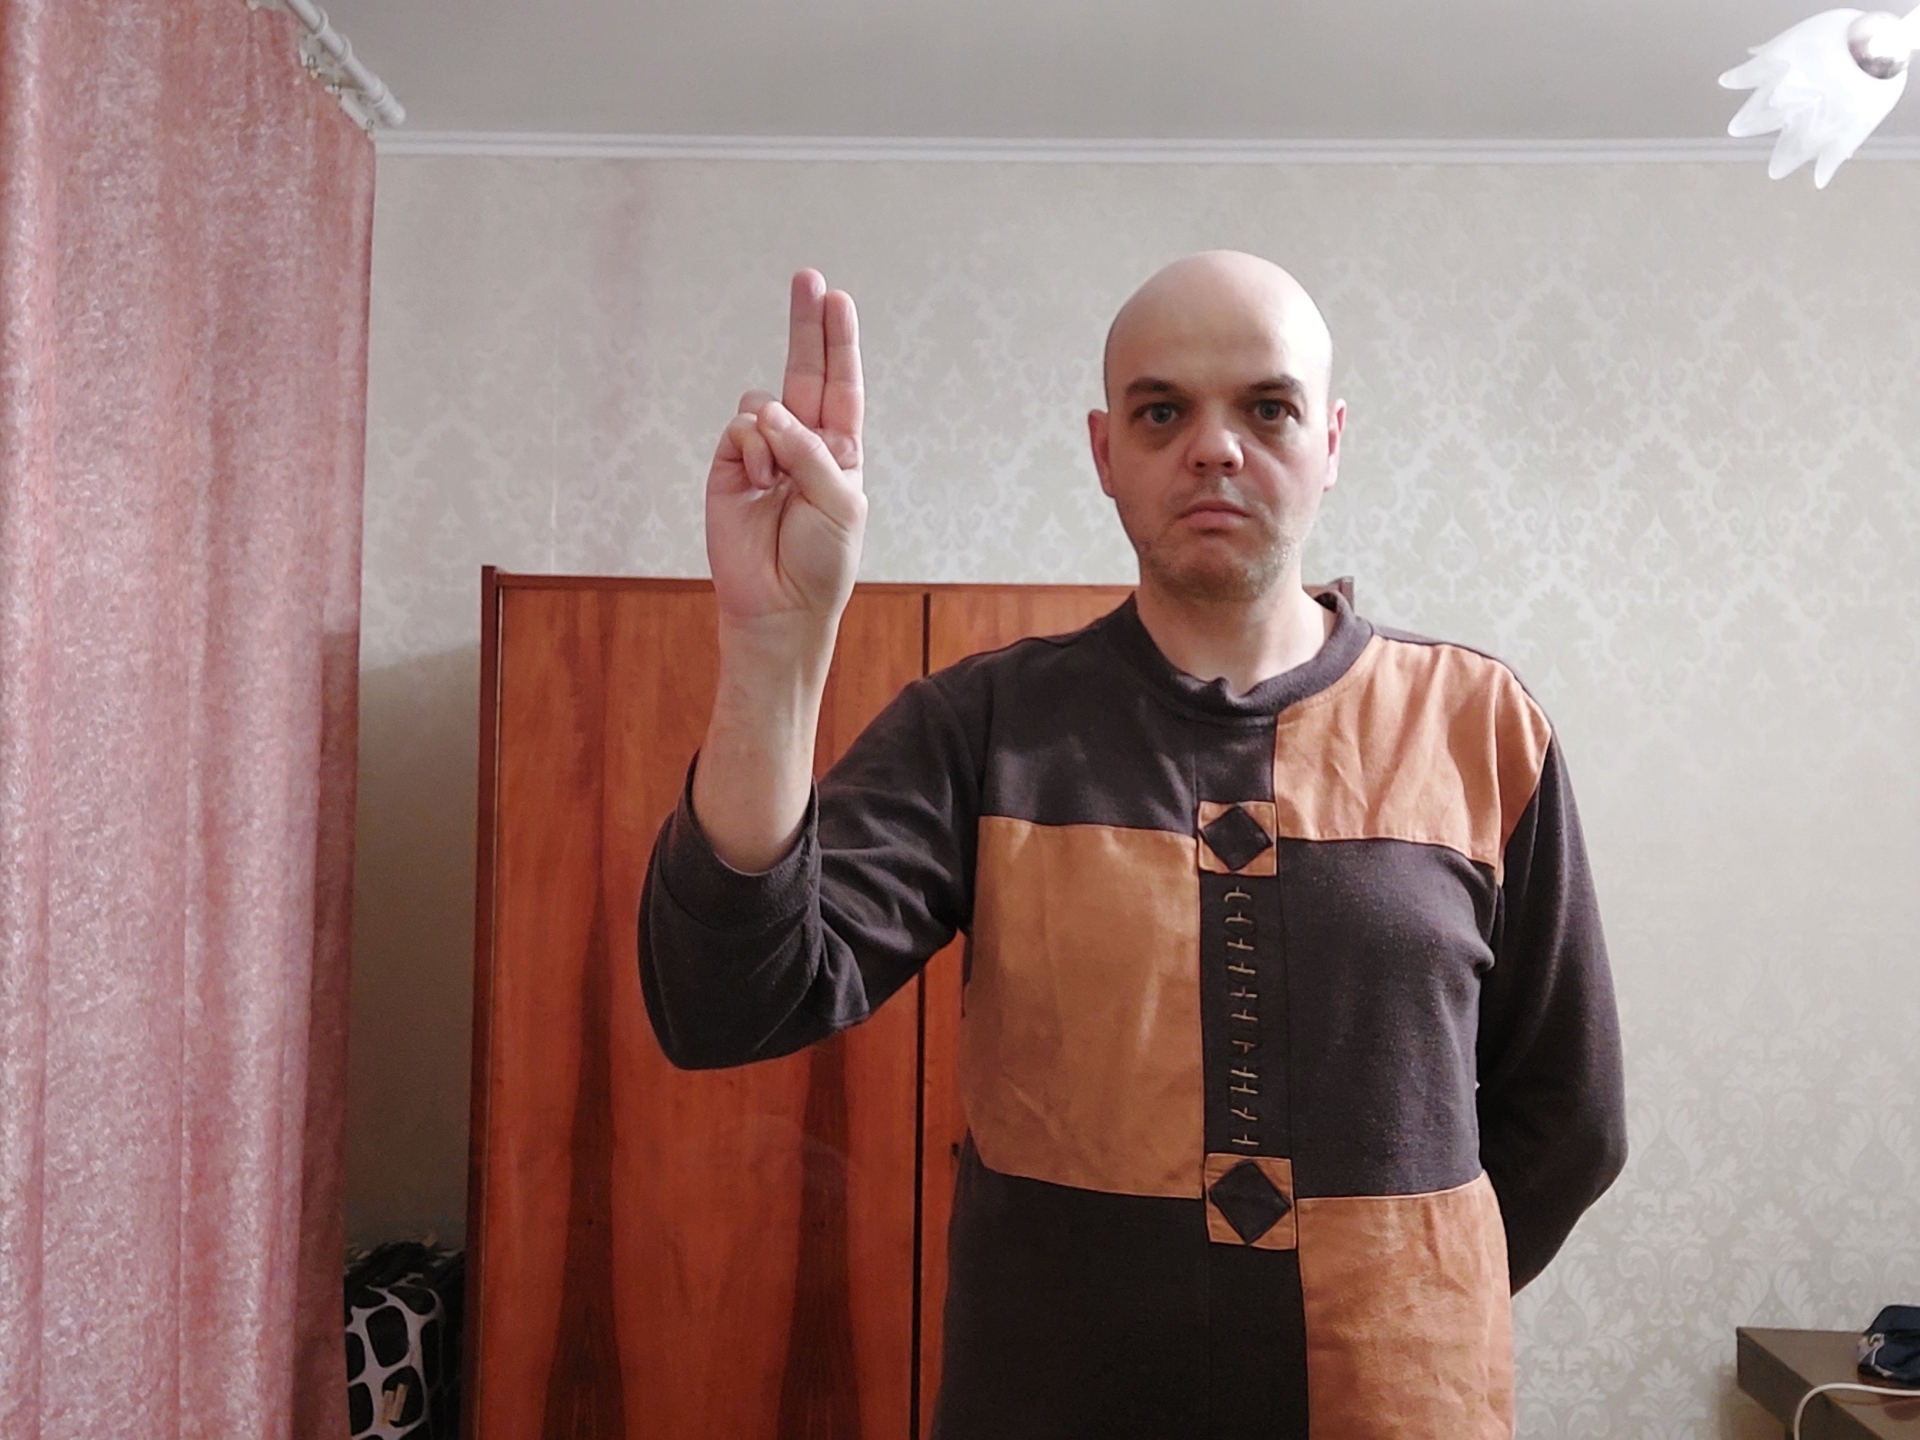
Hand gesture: two_up